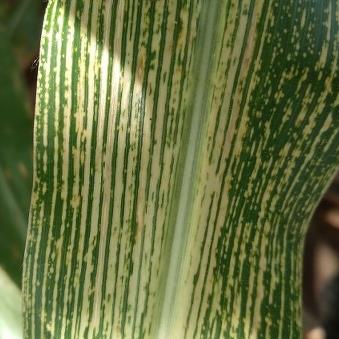
Crop: Maize
Condition: stripe-d